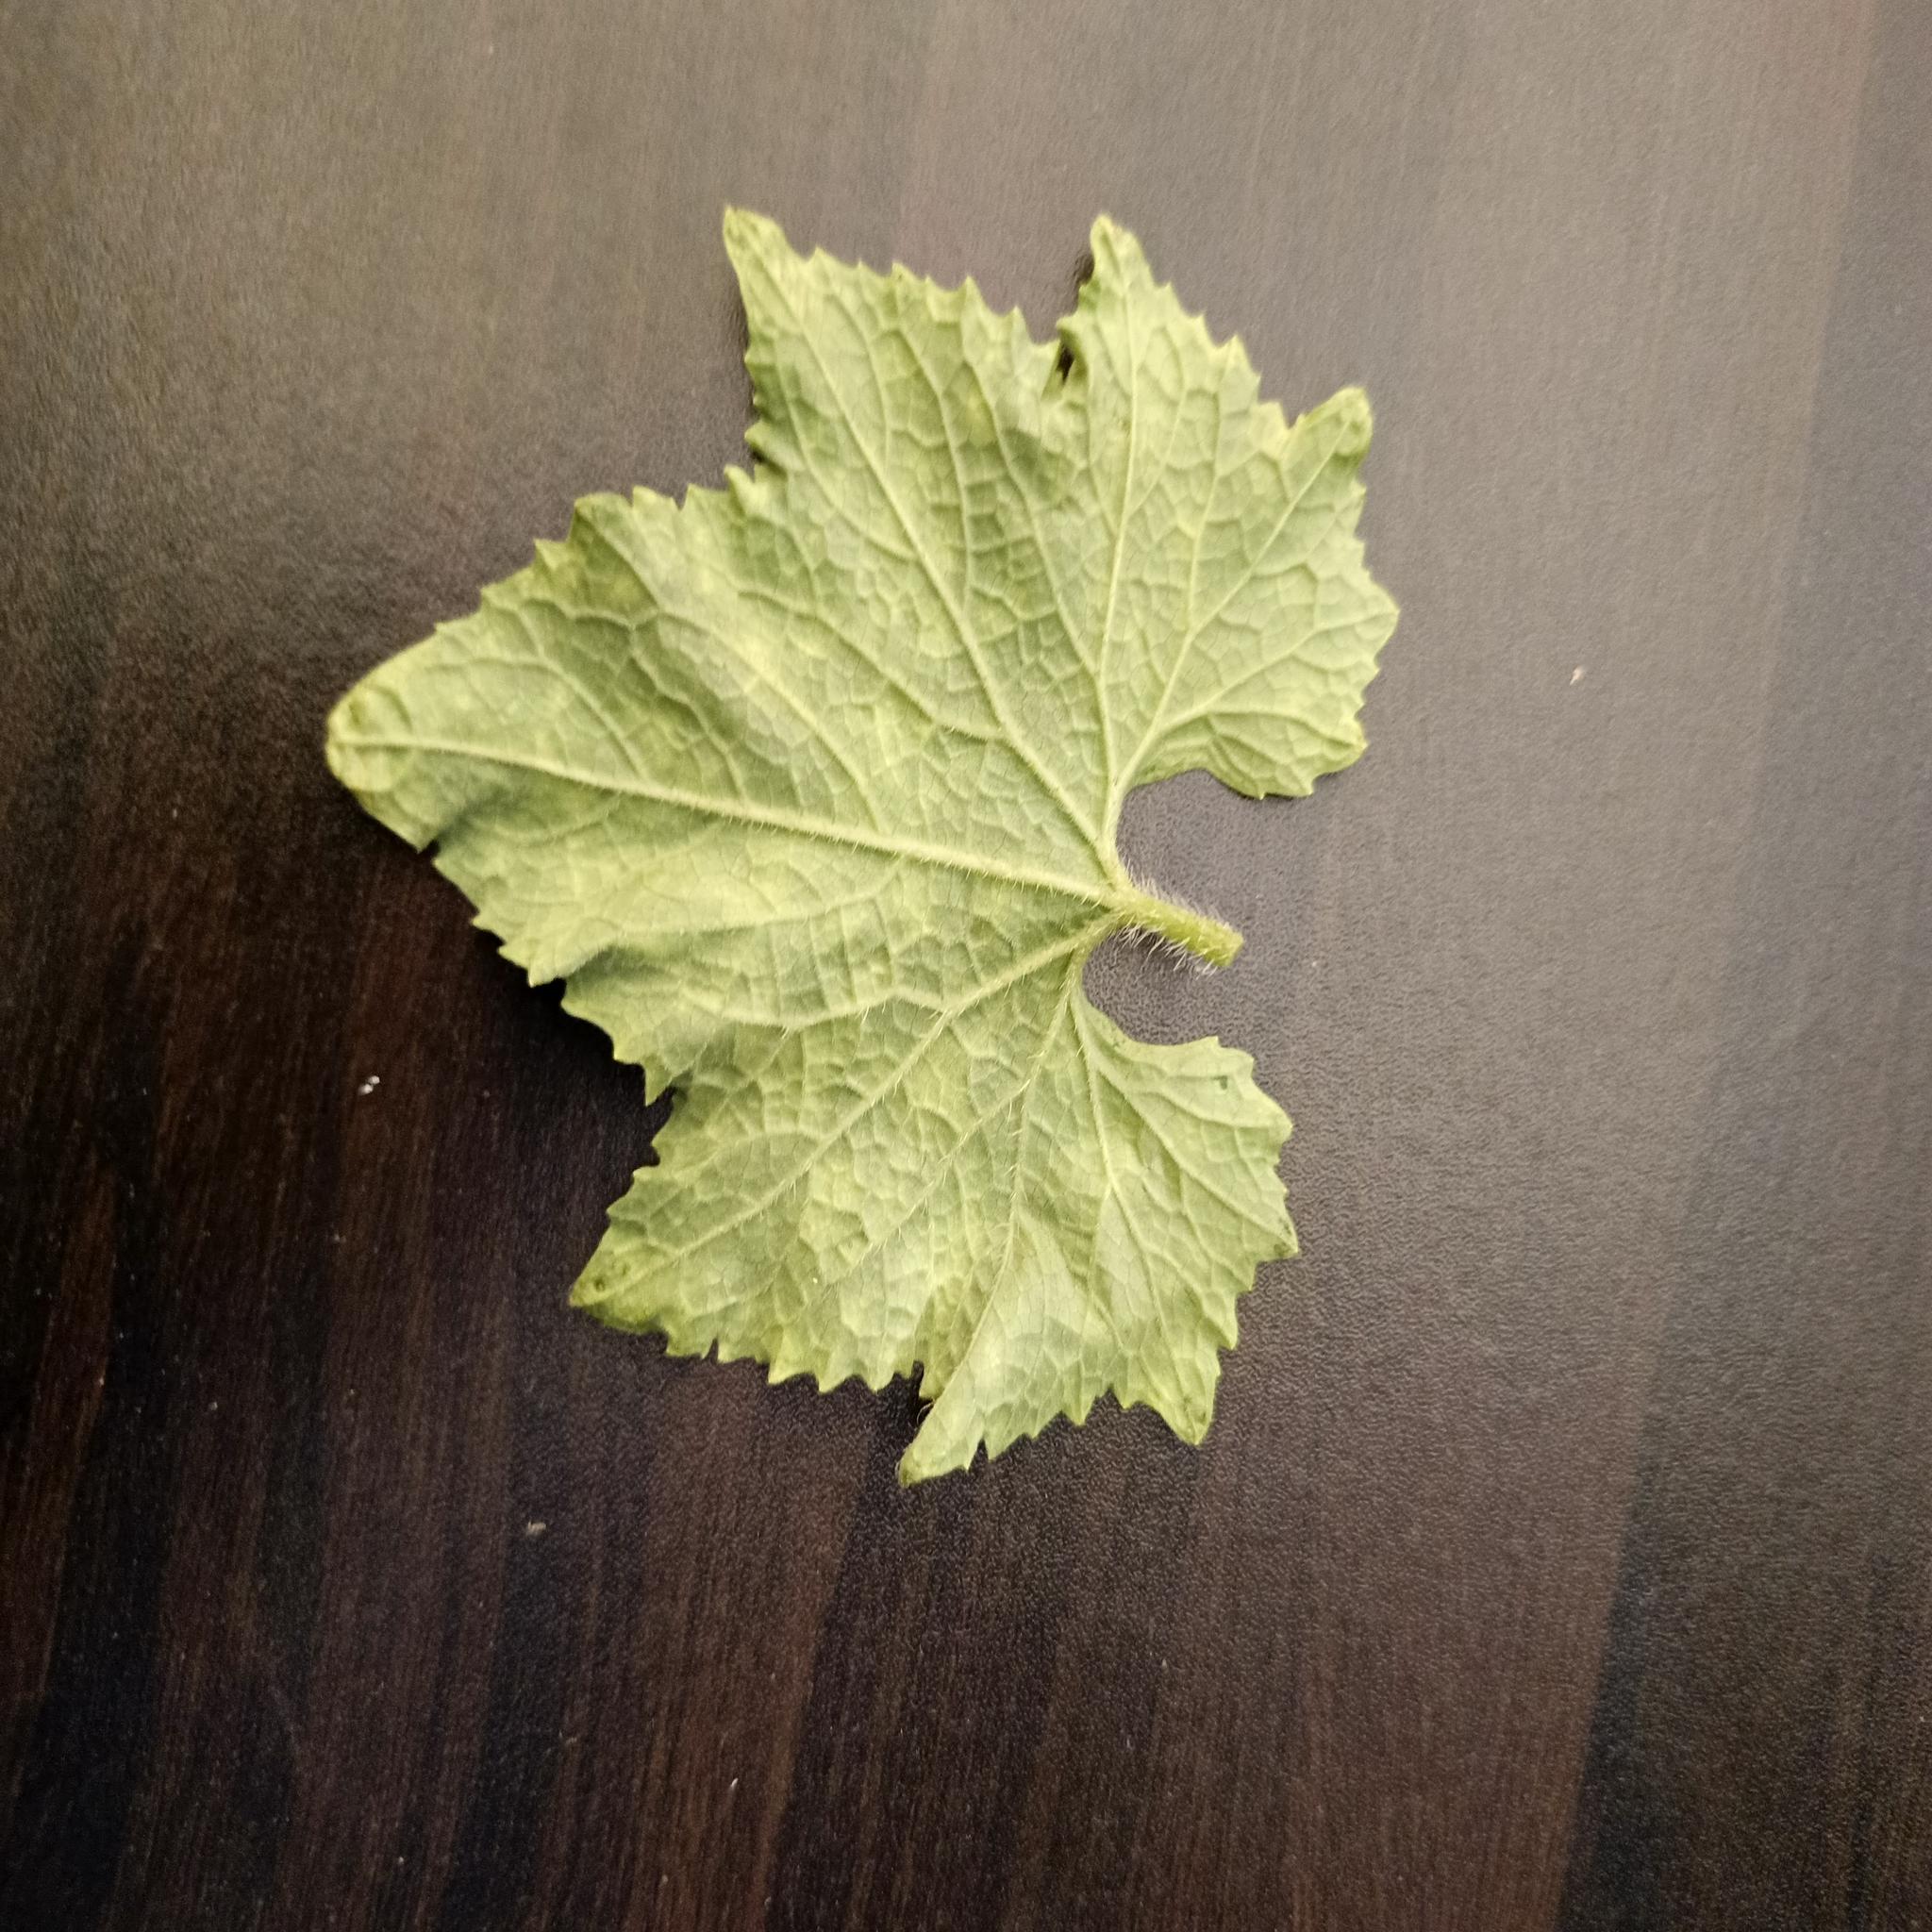
Label: Healthy